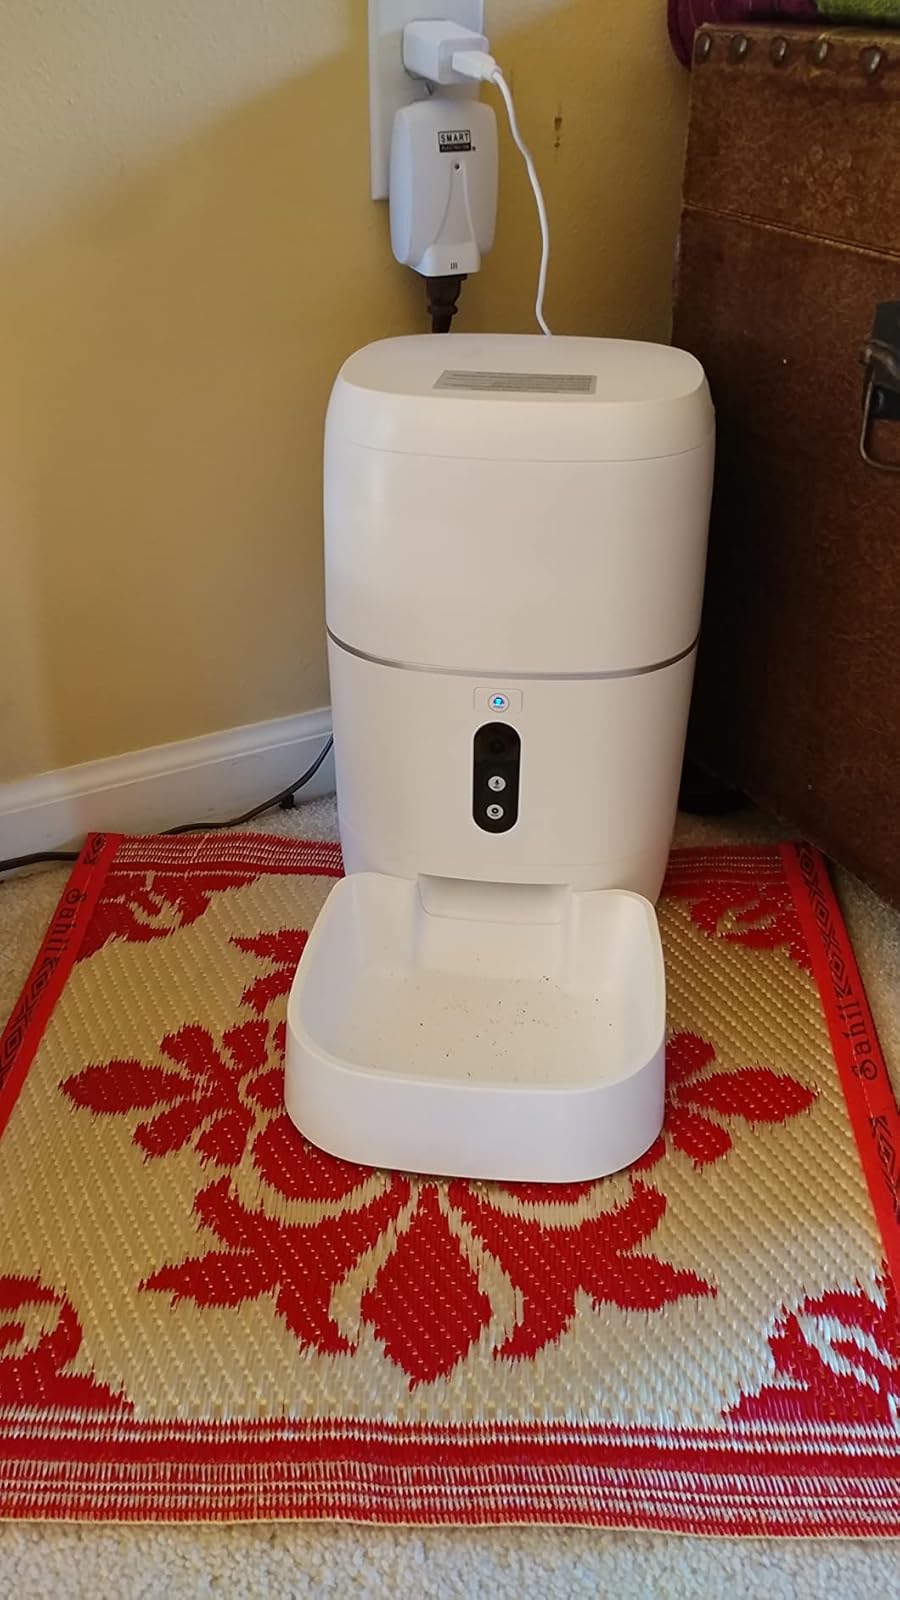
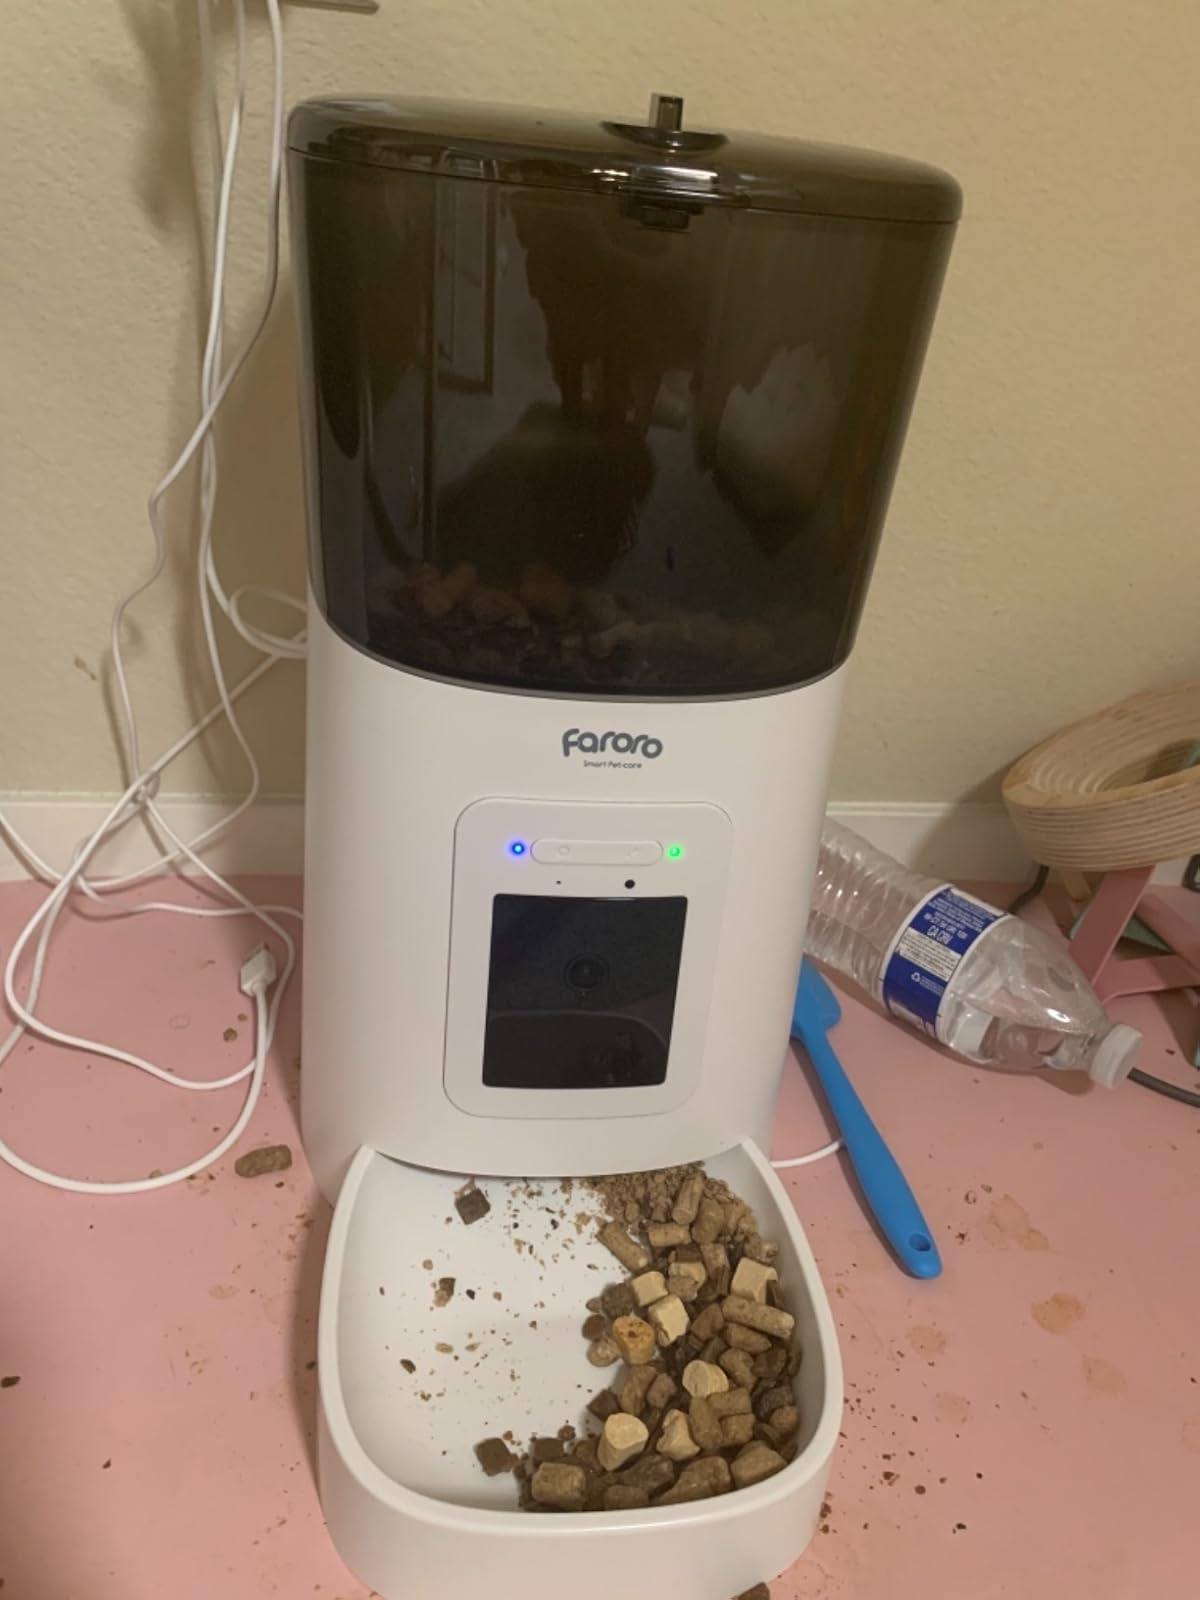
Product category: items_feeder
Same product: no